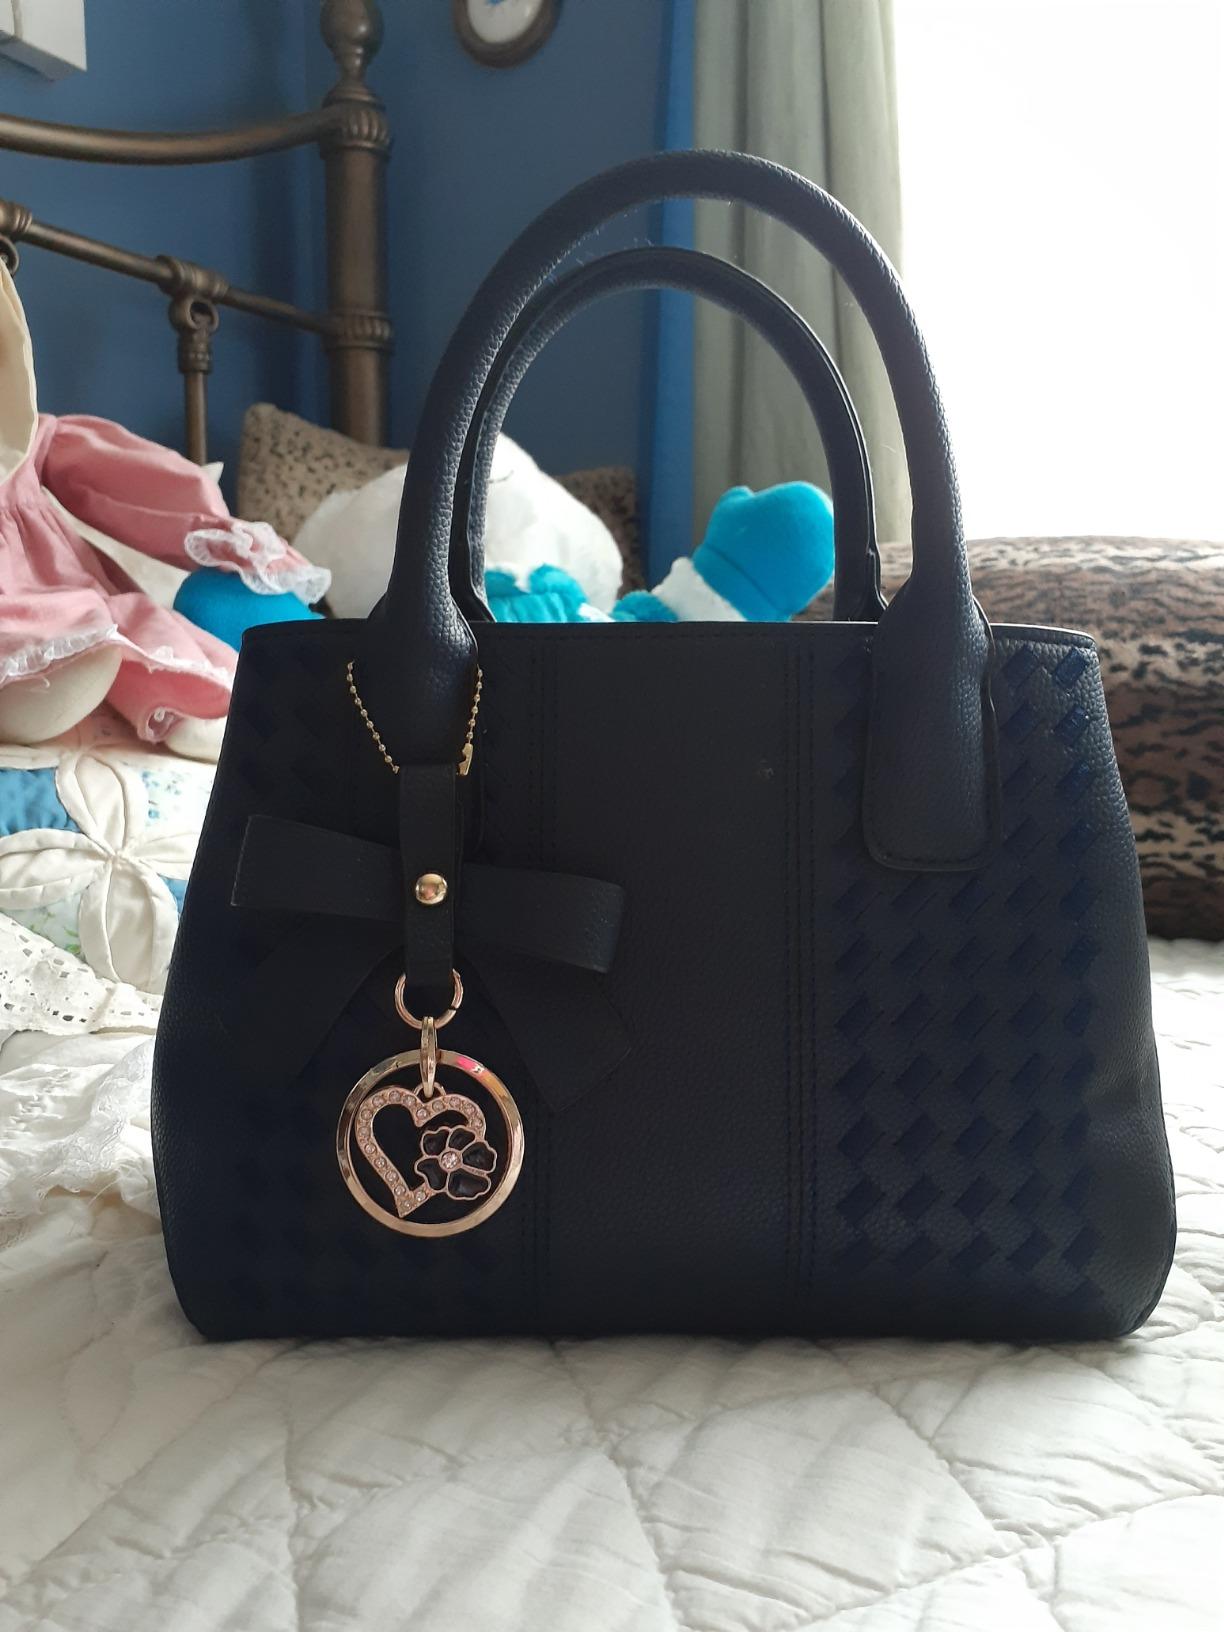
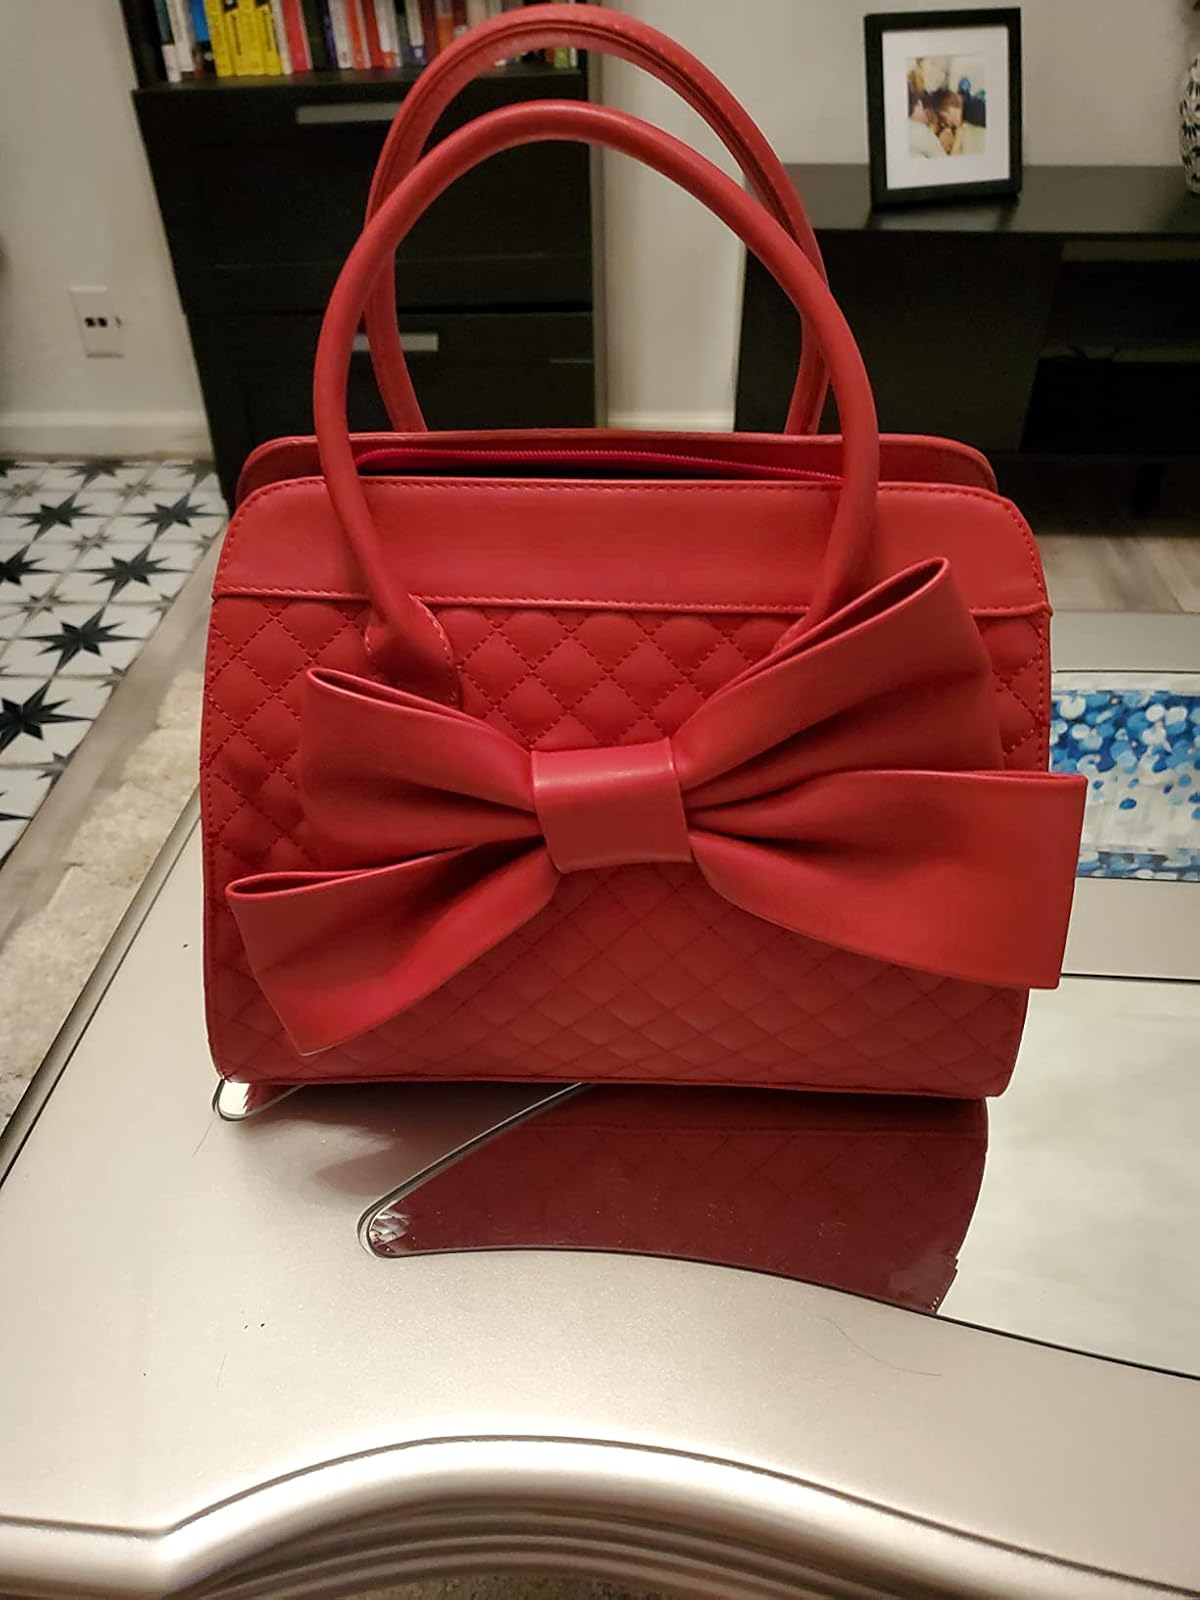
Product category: accessories_handbag
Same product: no